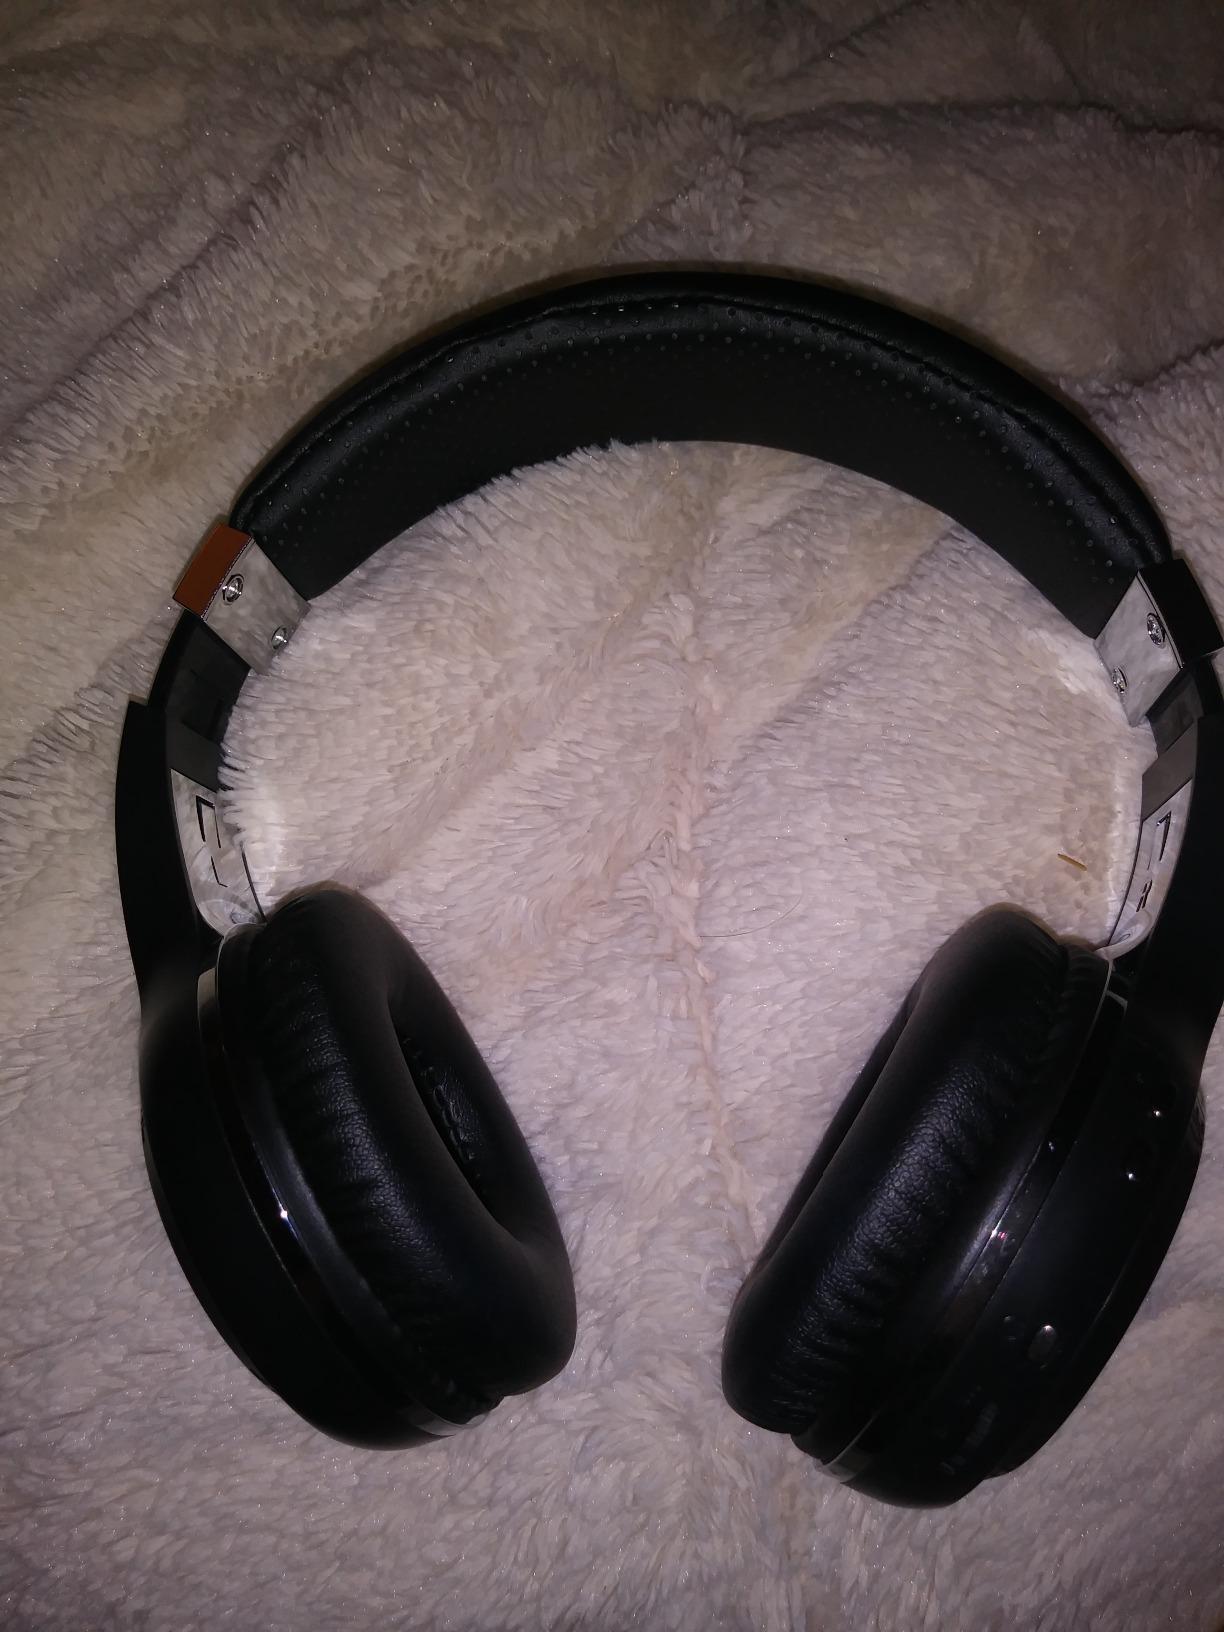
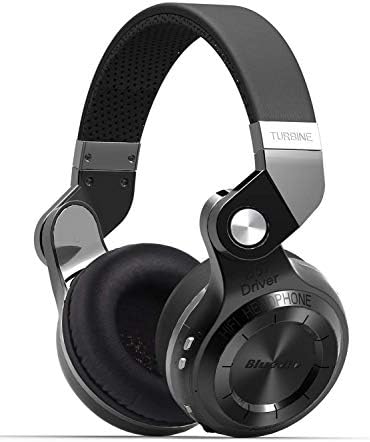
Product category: headphones
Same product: no